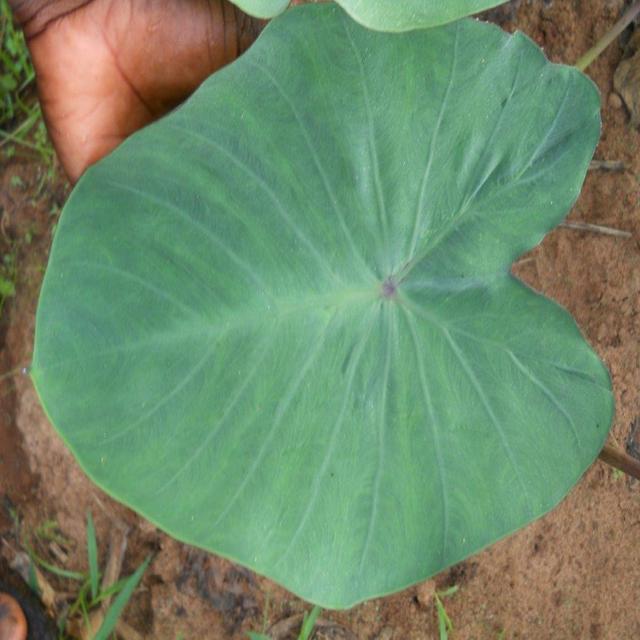
Label: Healthy